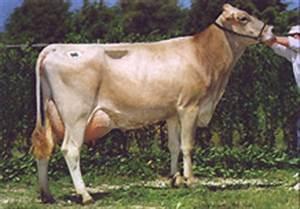
cow